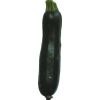
Label: Zucchini dark 1